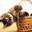
Label: cat